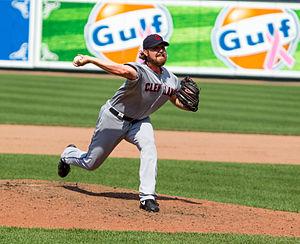
Christopher Ralph Perez Mercedes est un ancien joueur de baseball professionnel. Il évolue de 2008 à 2014 dans la Ligue majeure de baseball.